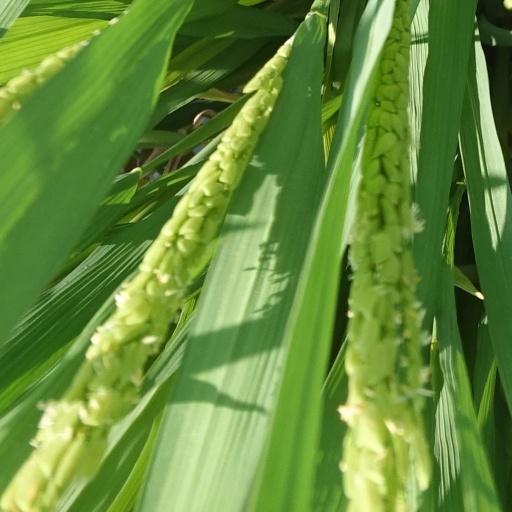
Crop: rice